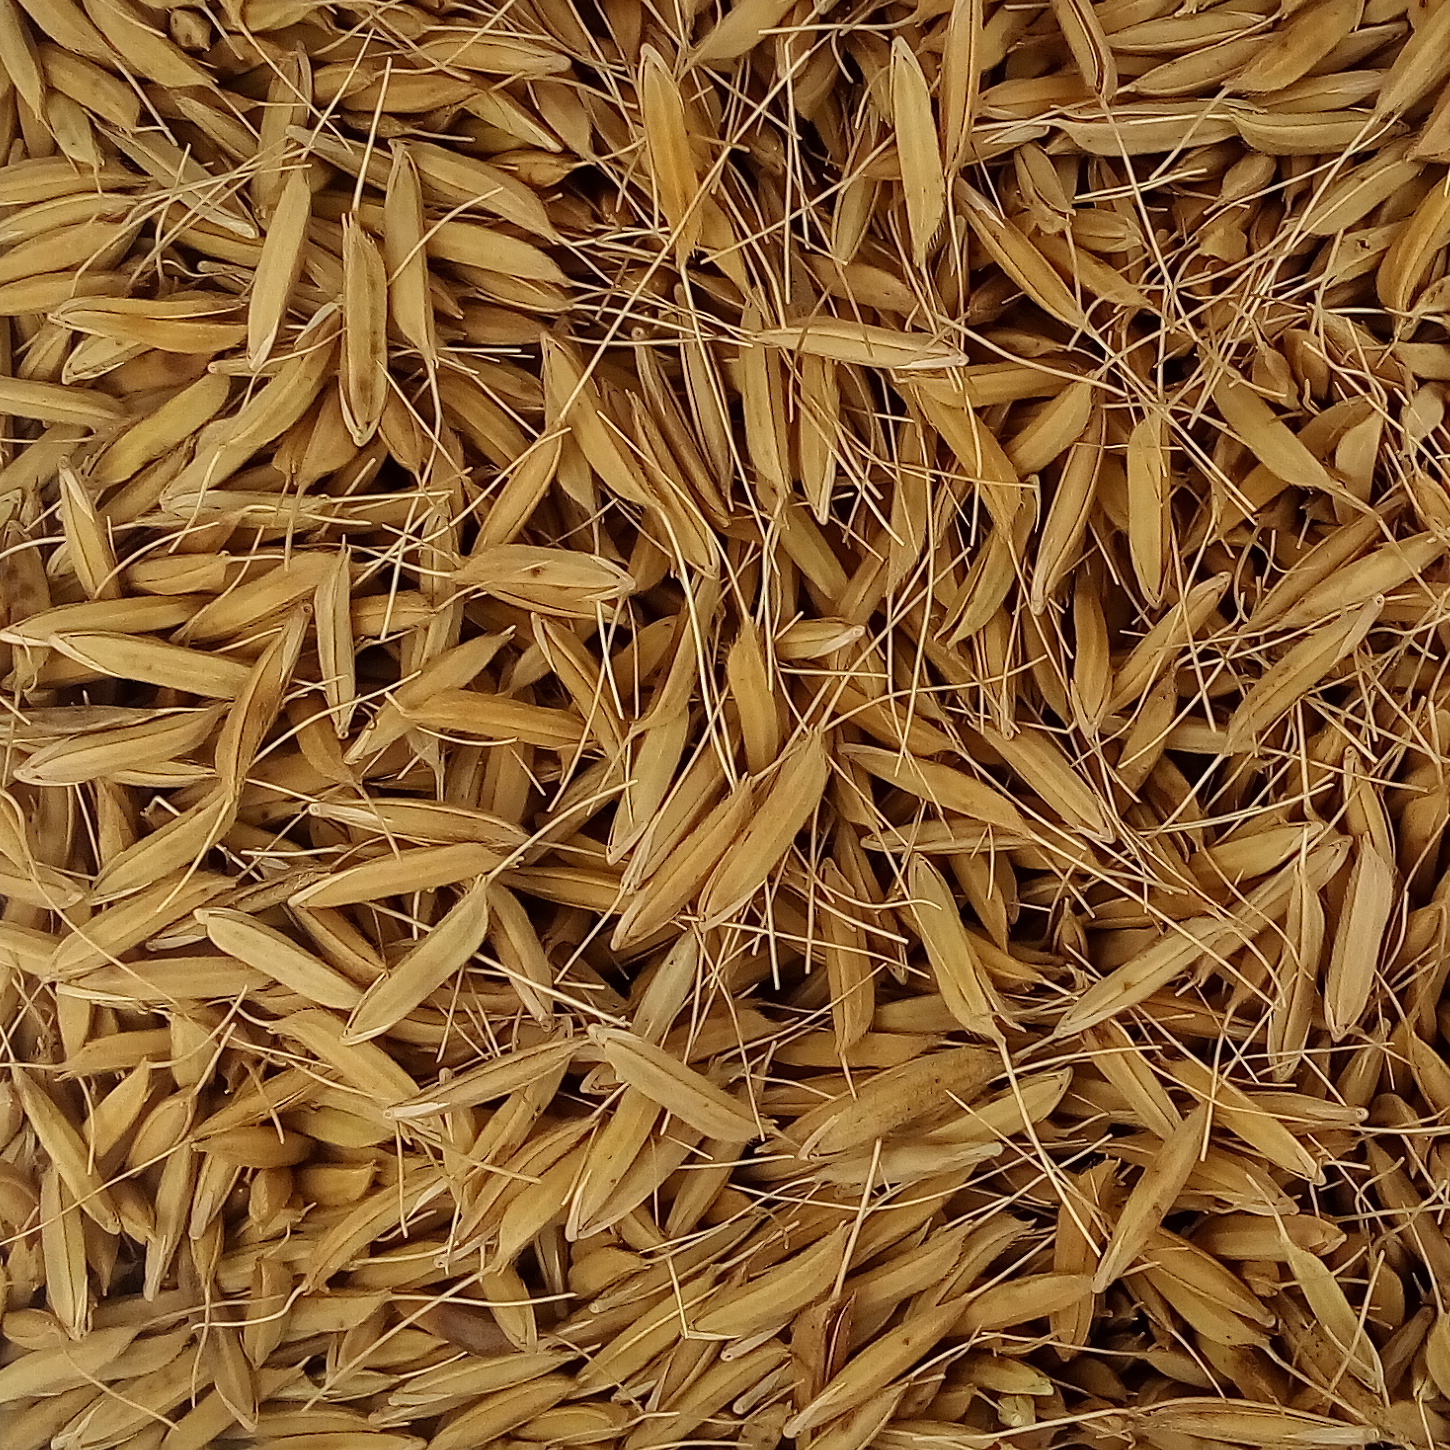
Rice seed variety: PB_6